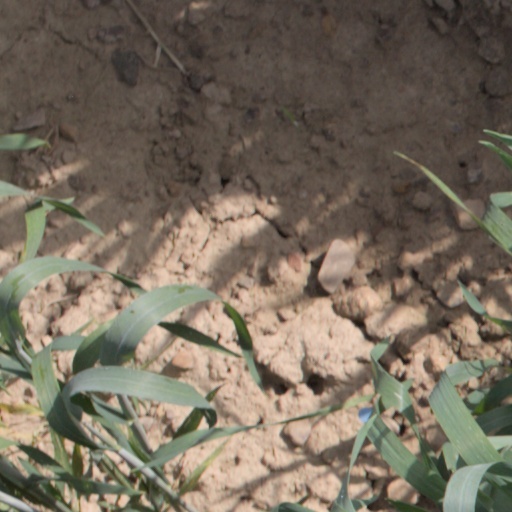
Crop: wheat